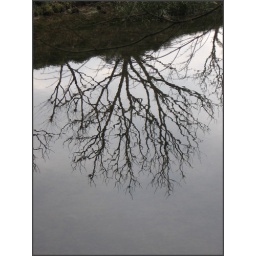
76 trees in clear water